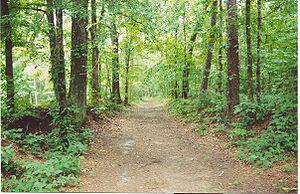
La Piste Natchez était une piste historique de 708 km de long entre Natchez dans le Mississippi et Nashville dans le Tennessee reliant les rivières Cumberland, Tennessee et le fleuve Mississippi. Elle a été intensément utilisée par les Indiens d'Amérique et les explorateurs européens blancs comme route de transit à la fin du XVIIᵉ siècle et au début du XVIIIᵉ. De nos jours, la piste est commémorée avec la Natchez Trace Parkway longue de 277 km qui suit approximativement son tracé. Certaines portions de la piste sont encore accessibles.